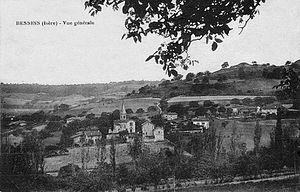
Bessin (Isère) vue générale
Bessins est une commune française située dans le département de l'Isère en région Auvergne-Rhône-Alpes. Elle fait partie de la communauté de communes de Saint-Marcellin Vercors Isère Communauté.